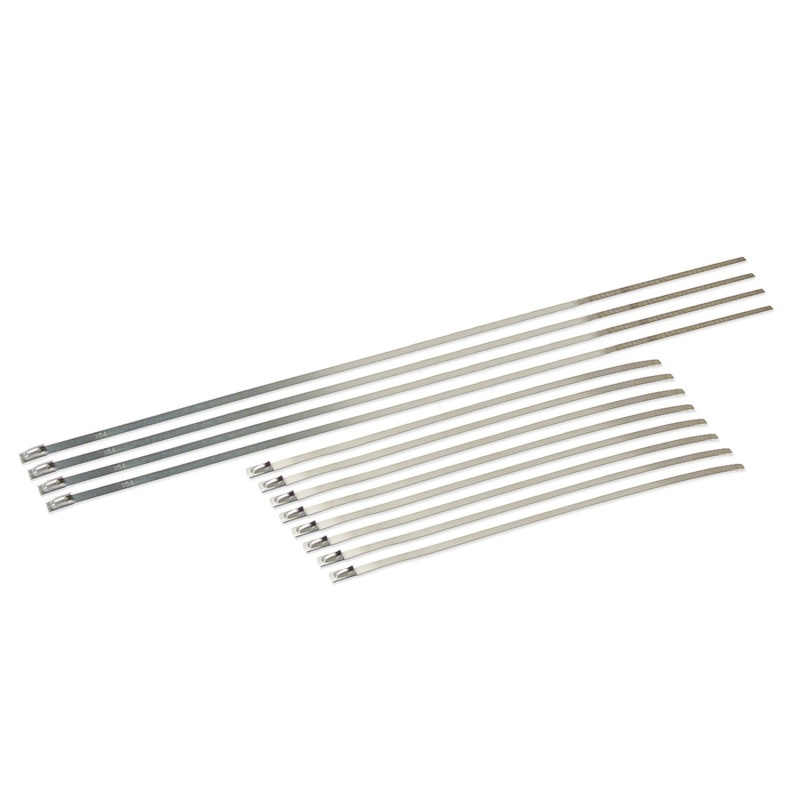
DEI Stainless Steel Locking Tie Eight 8in and Four 14in per pack
Stainless-Steel Locking Ties secure exhaust wrap and solves the problem of needing a locking tie in high heat areas. Stainless-Steel Locking Ties are perfect for securing wrap to pipes with its self-locking design. Locking Ties offer many other uses including bundling wires, hoses, and other forms of insulation products. Just slide end into locking mechanism and pull tight. Constructed from high grade 316 stainless steel Capable of withstanding in excess of 2500°F 100lbs tensile strength Eight 8 in. ties, fitting up to 2 in. O.D. Four 14 in. ties, fitting up to 4 in. O.D. Installation Instructions Installation Instructions
Brand: DEI
Category: Hardware > Hardware Accessories > Hooks, Buckles & Fasteners > Gear Ties